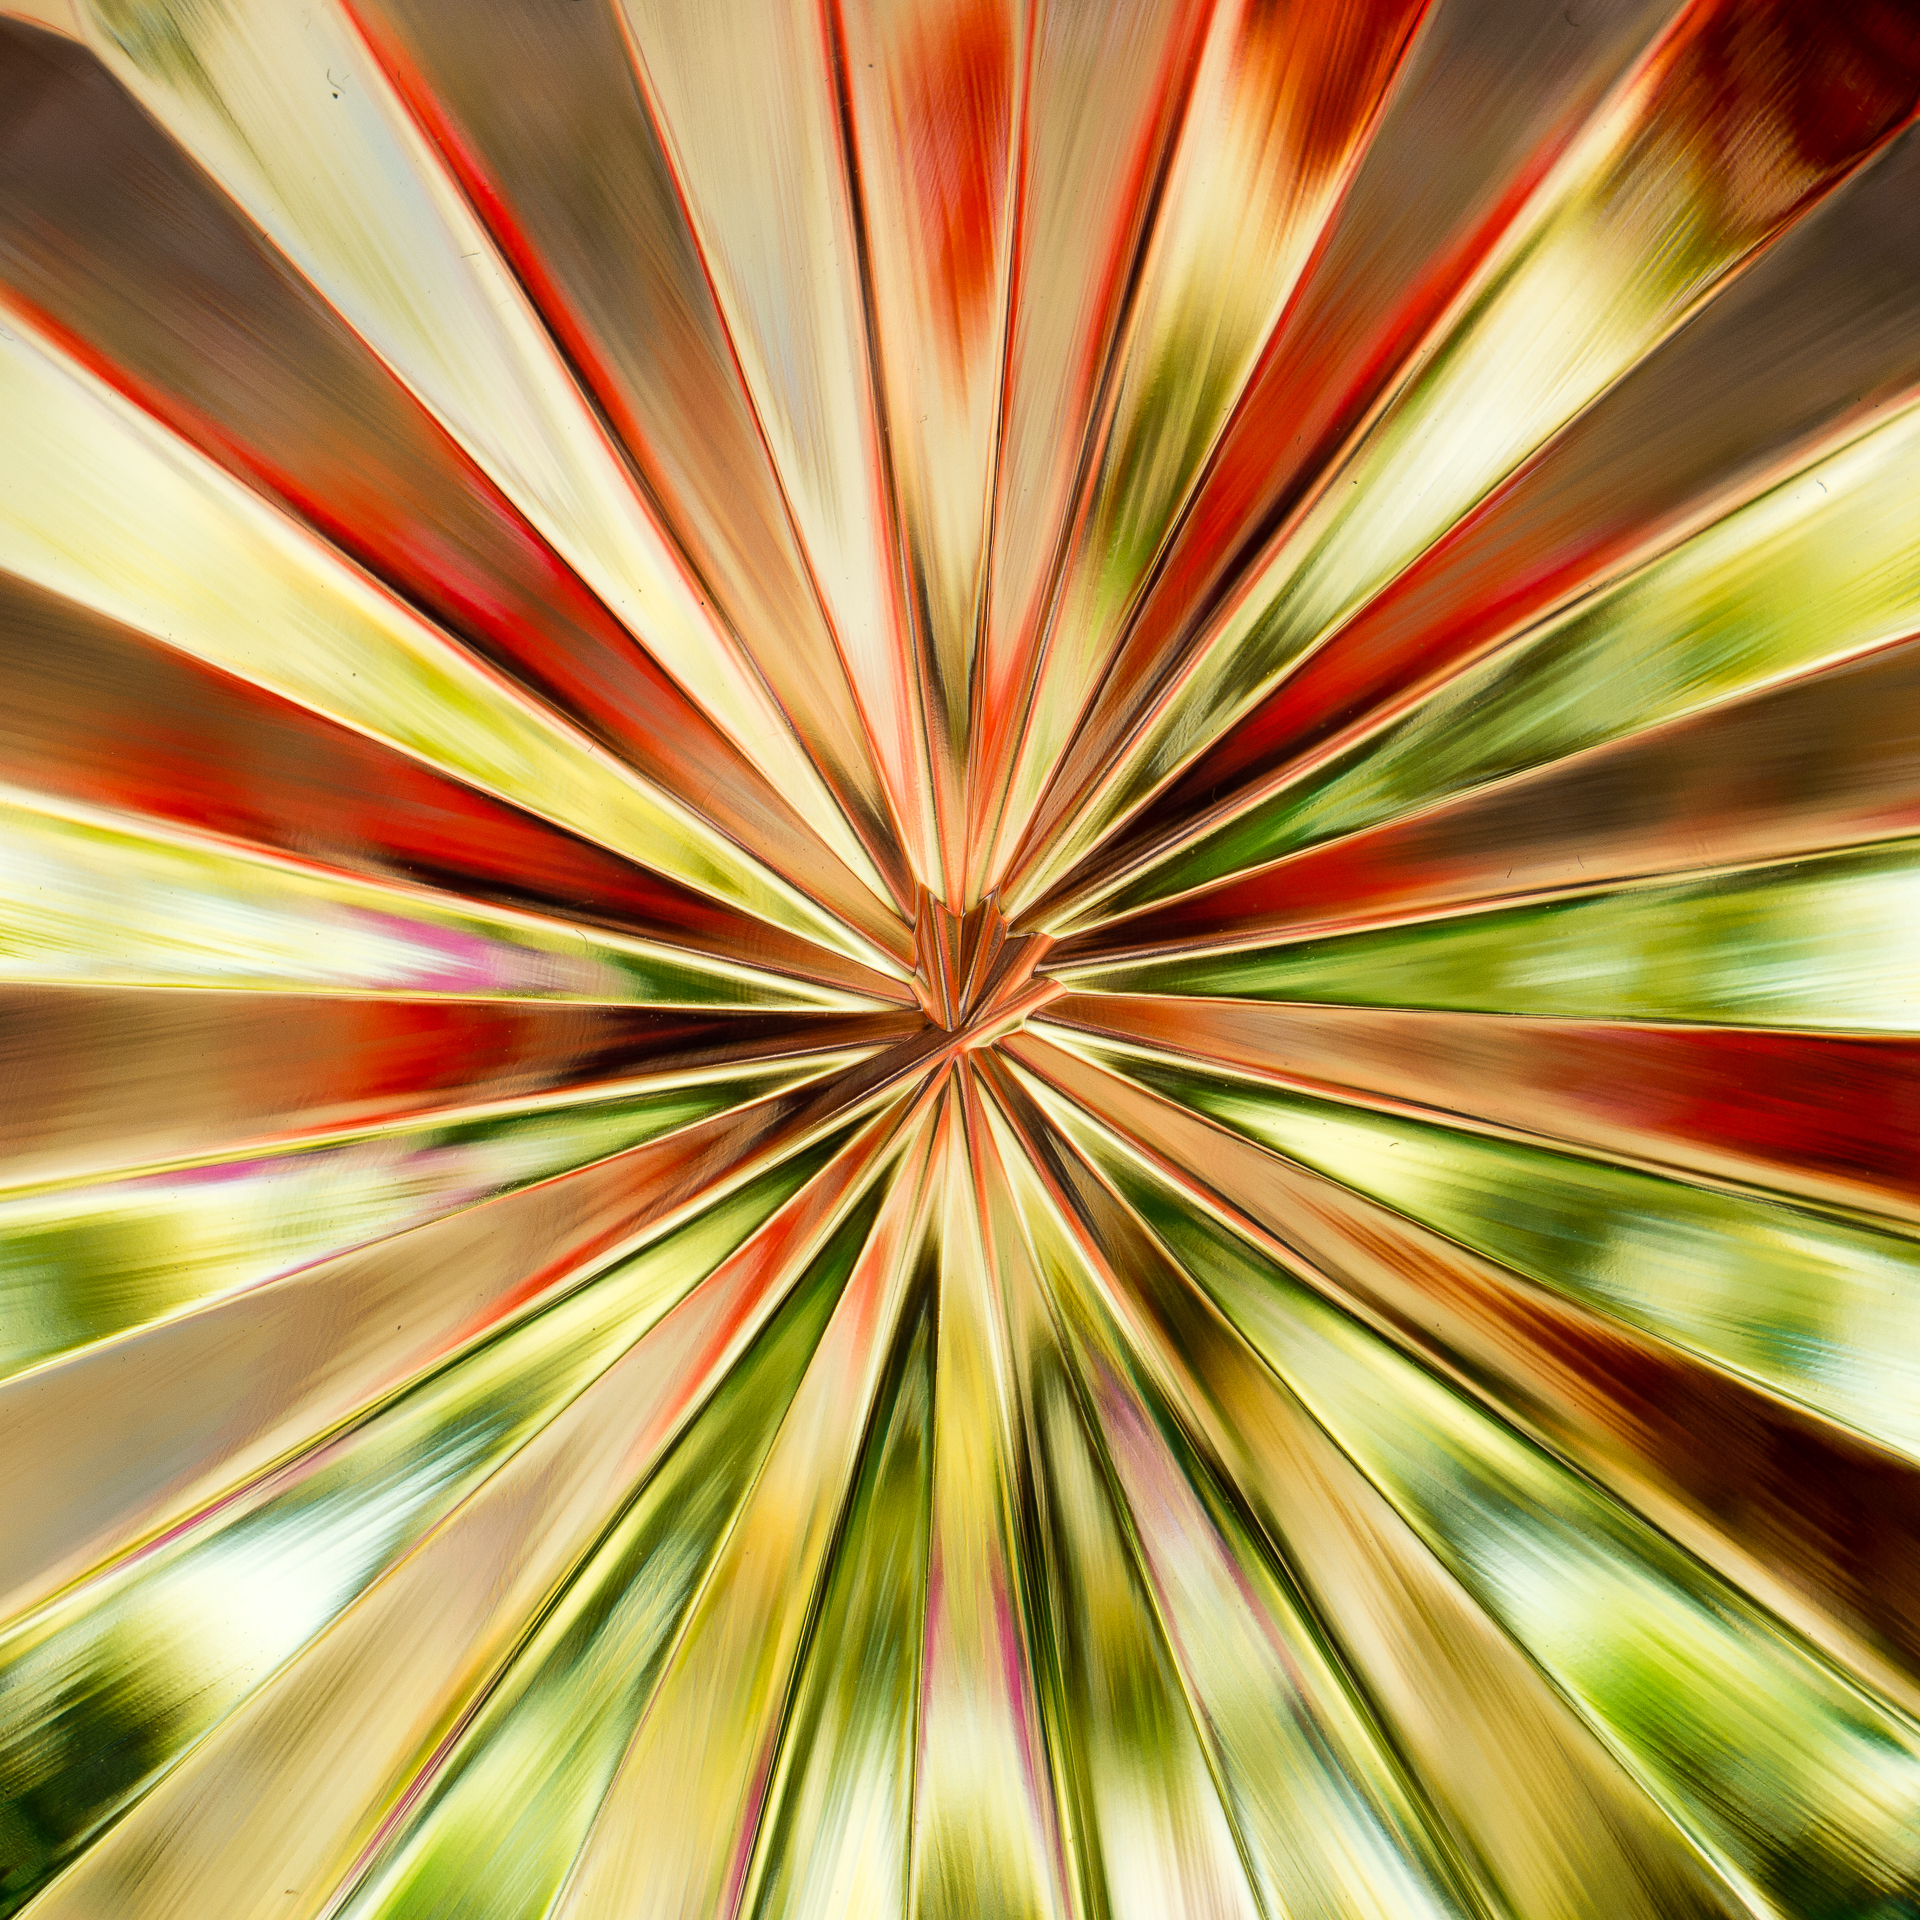
tree, branch, light, abstract, plant, sunlight, leaf, flower, line, green, color, botany, flora, circle, close up, colour, 2015, design, symmetry, shape, panasoniclumixg5, czjflektogon35mm, flektogon35mmf24, czj, macro photography, arecales